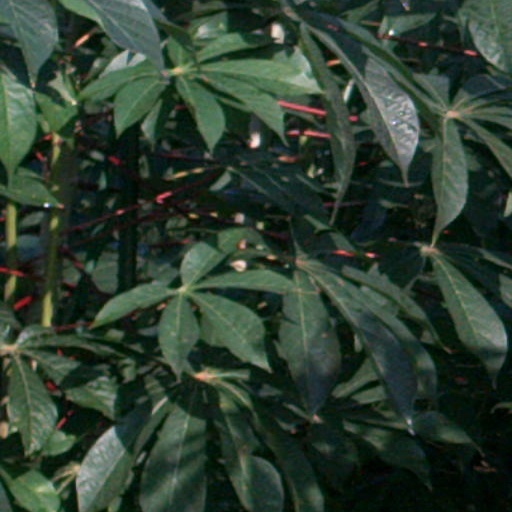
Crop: cassava